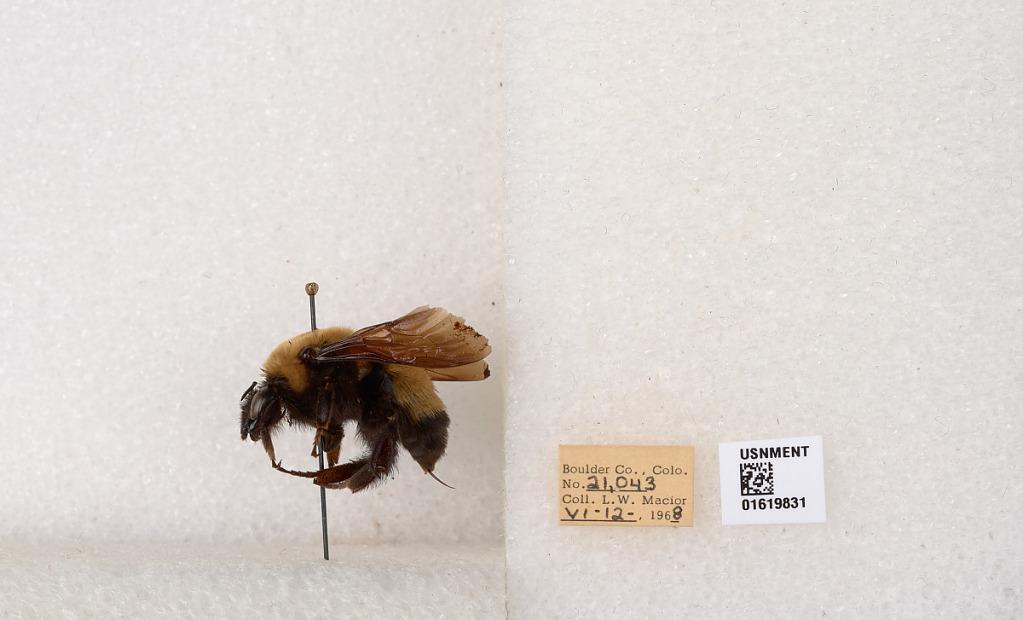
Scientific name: Bombus (Bombus) nevadensis Cresson